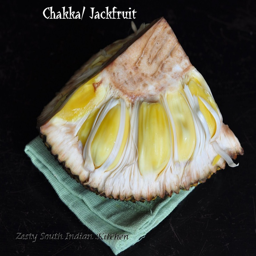
heaviest fruit of the world